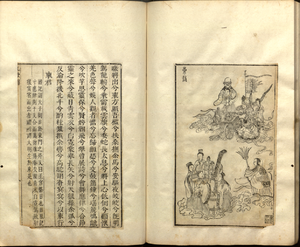
Le seigneur de l'Est, dans le Jiu Ge de Chuci (les Chantes du Chu), compilé par Wang Yi (dynastie des Han). Édition Li Sao Illustré, illustrée par Xiao Yuncong (1596-1673), gravée par Tang Yongxian (dynastie des Qing).
Les Neuf chants ou Jiu Ge sont des poèmes attribués à Qu Yuan. Ils sont la deuxième partie des Chants de Chu.